U.S. Route 175

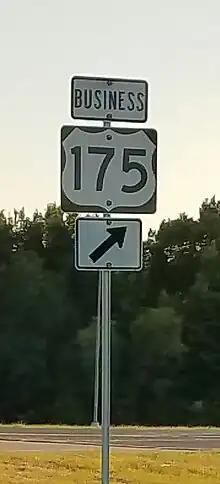
Sign display for Business US 175-G at its southeast terminus in Athens

Business U.S. Highway 175-D (formerly Loop 346) is a business loop that goes east into Kemp from its intersection of US 175 west. The route runs along Elm Street to an intersection with State Highway 274, then turns left to go north, overlapped with SH 274, until intersecting again with US 175. Most of the route is part of a previous route of US 175. The Business route was created in 1991 and is long.